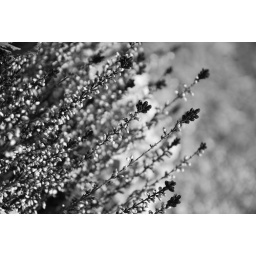
Pink flower in black and white